Cellular dewetting

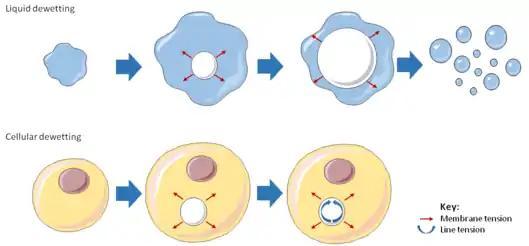
Figure 2. Analogy between liquid dewetting and cellular dewetting.

The phenomenon of cellular dewetting can be interpreted by physical modeling (Figure 2). The driving force responsible for the spontaneous formation of TEM tunnels and their opening is the membrane tension that results from the spreading of cells due to actomyosin relaxation. Opposite to liquid dewetting, TEMs reach a maximum diameter, at which the driving force is balanced by a resisting force that develops along TEM edges (Figure 2). This resisting force is referred to as line tension and is uncharacterized at the molecular level.